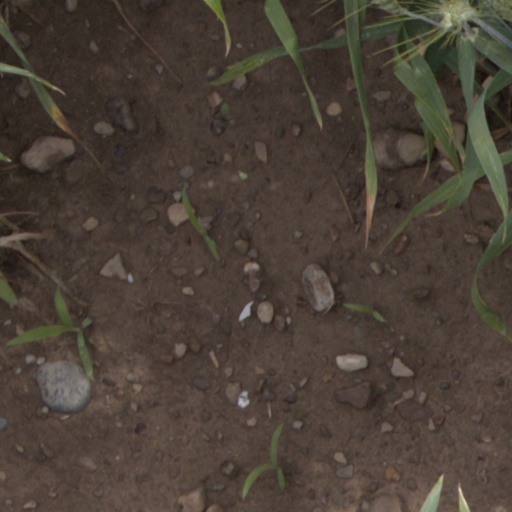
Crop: wheat